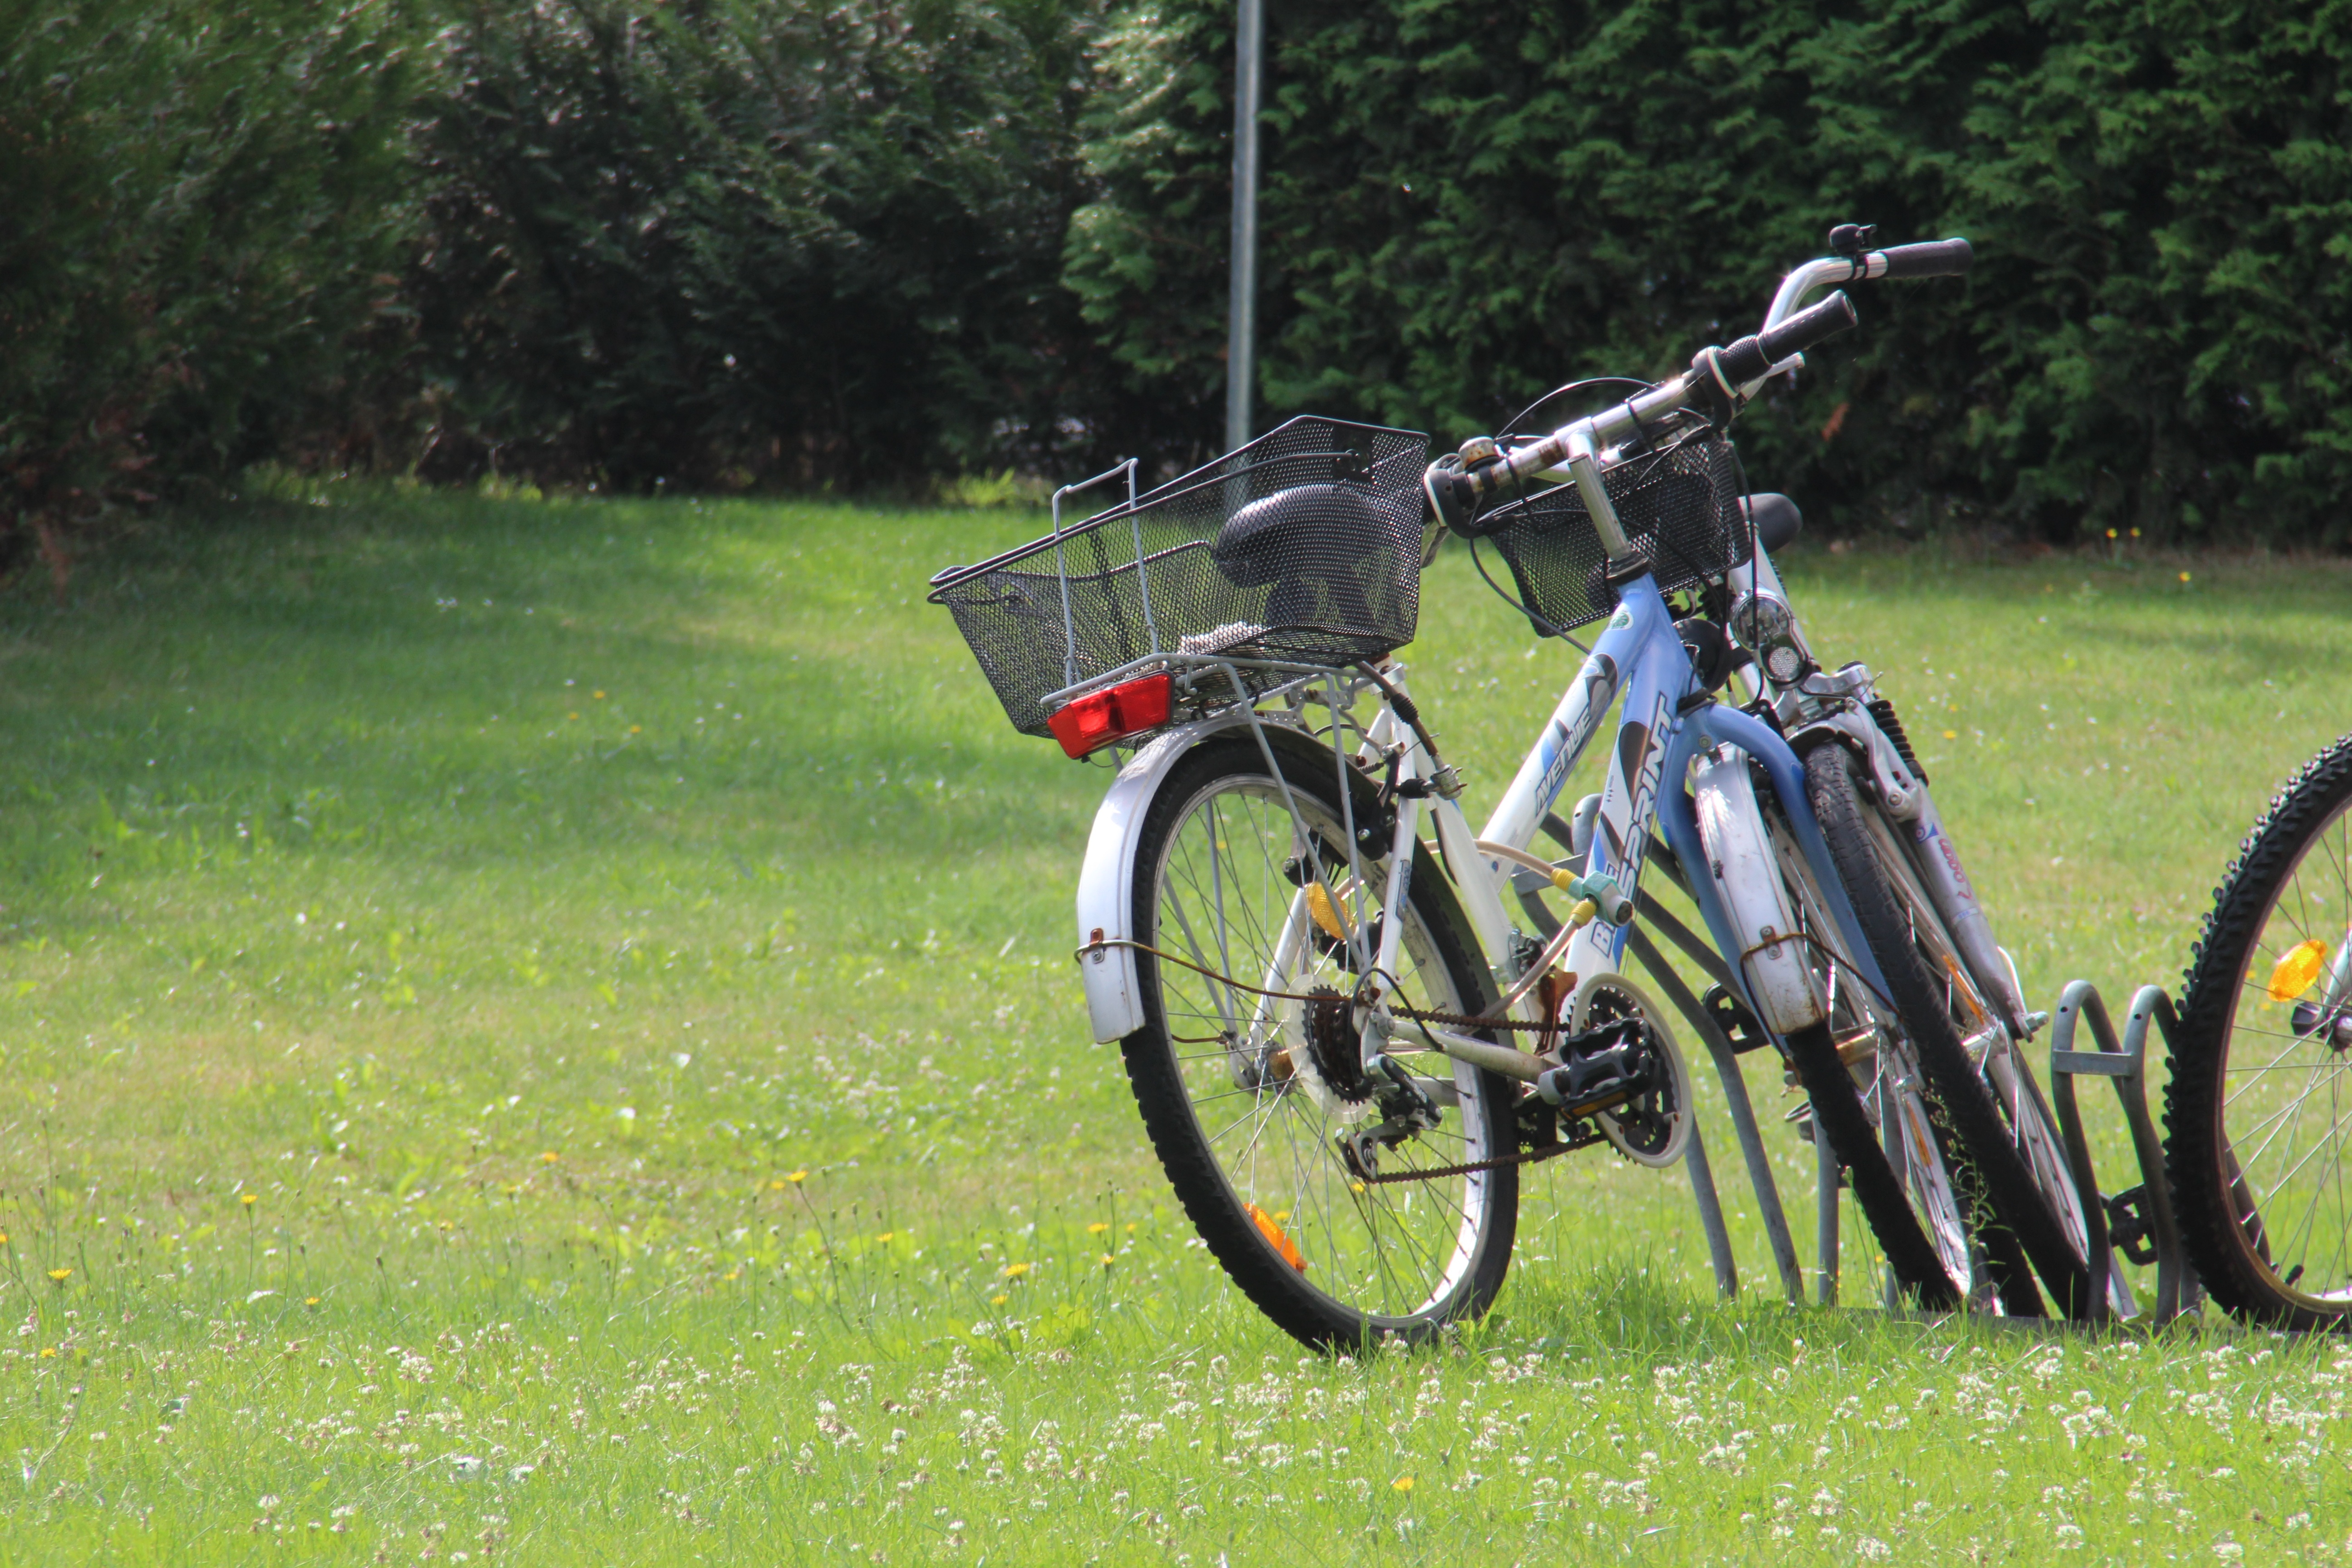
landscape, nature, grass, sun, sport, meadow, wheel, bicycle, bike, transport, spring, green, vehicle, motorcycle, trip, cycle, sports equipment, mountain bike, cycling, tour, spokes, bicycles, locomotion, freeride, cyclists, mountain biking, disposal, bike ride, completed, land vehicle, cycle sport, cyclo cross bicycle, cyclo cross, bicycle racing, downhill mountain biking, road bicycle, endurance sports